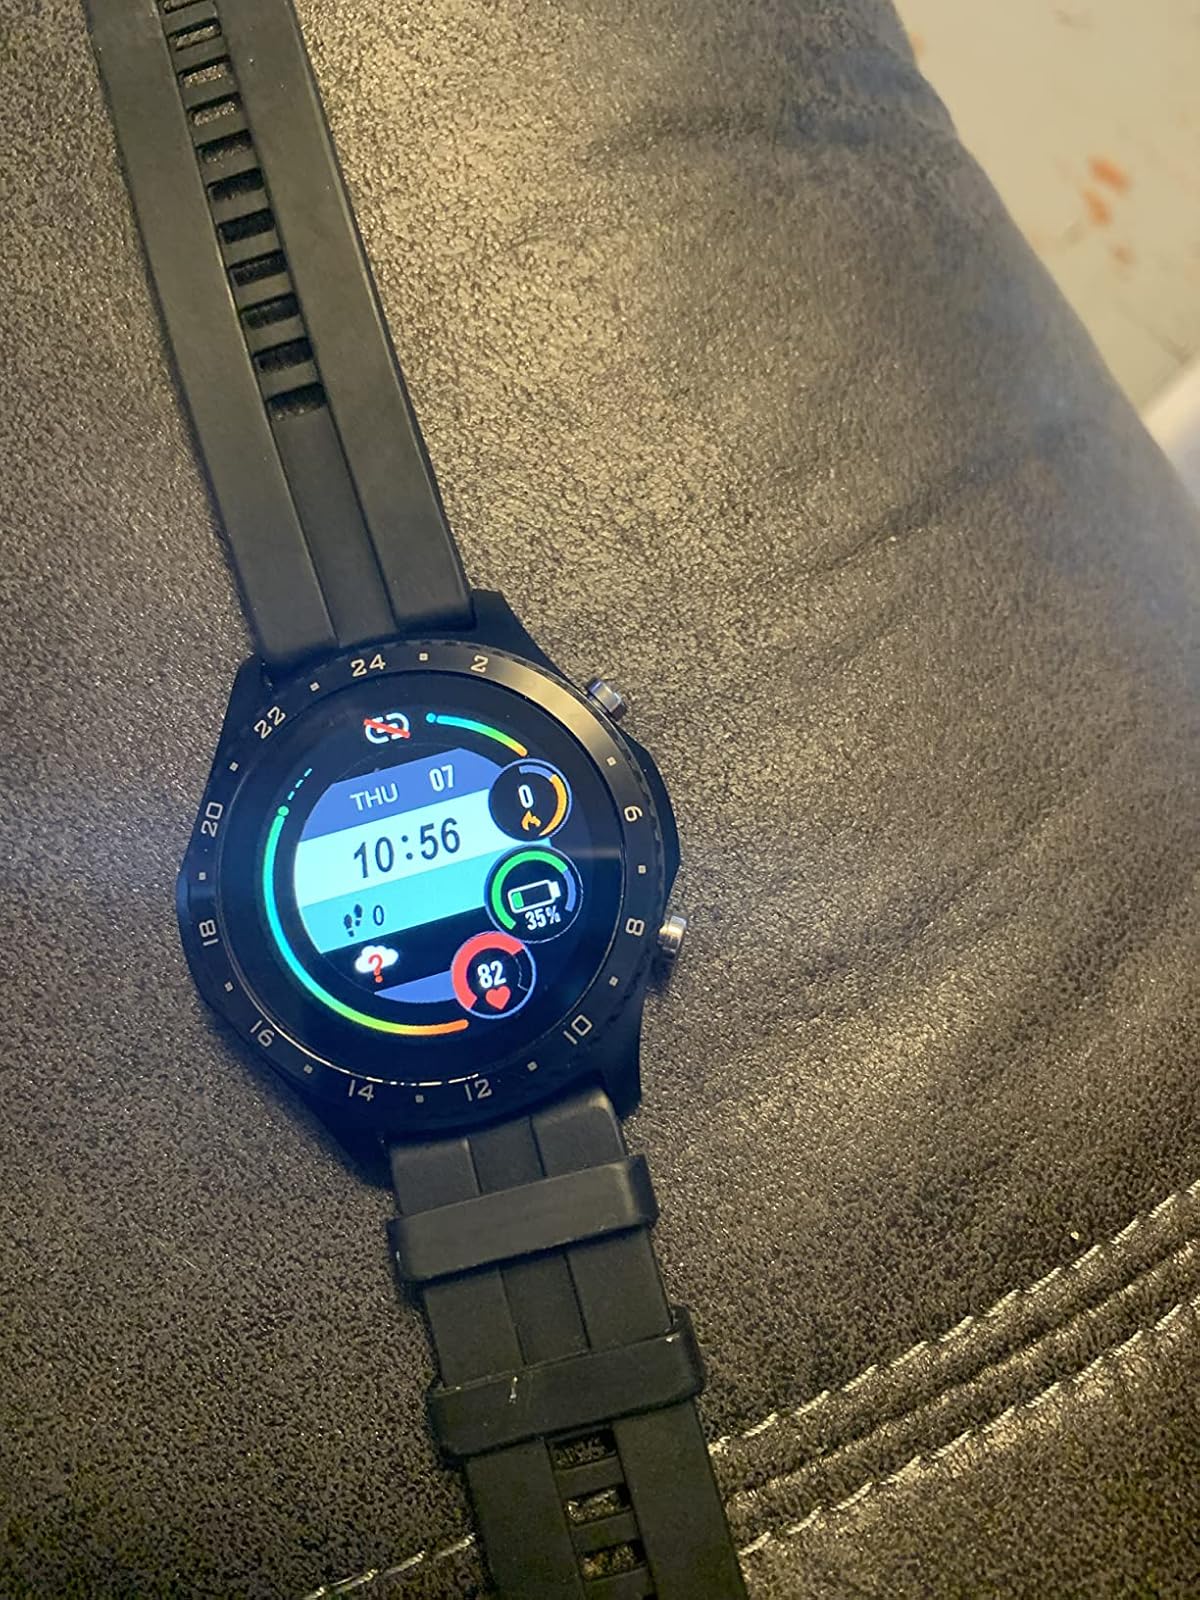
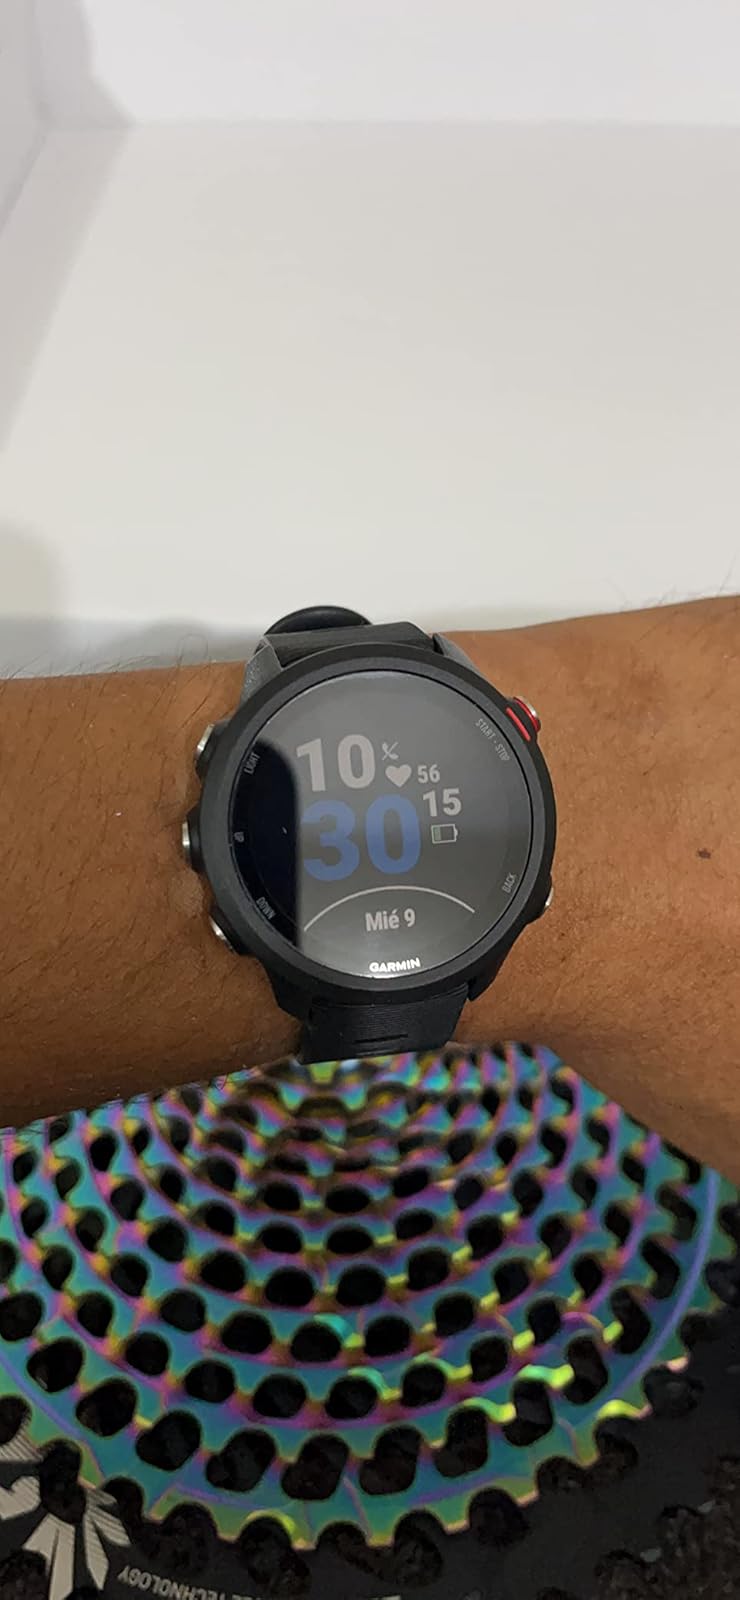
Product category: smartwatch
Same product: no